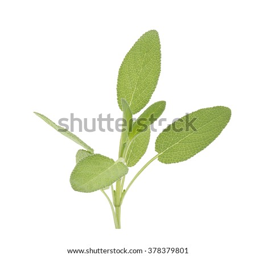
sage plant on a white background .